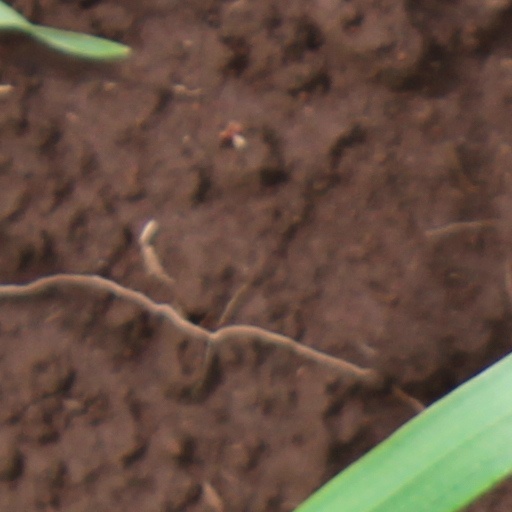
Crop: wheat